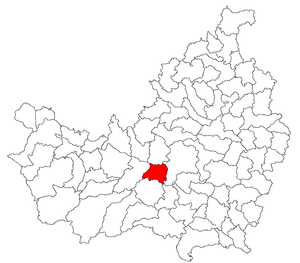
Floreşti
Location of Floreşti
Floreşti er en kommune i Transsylvanien i Rumænien, distrikt Cluj, med 8.605 indbyggere.